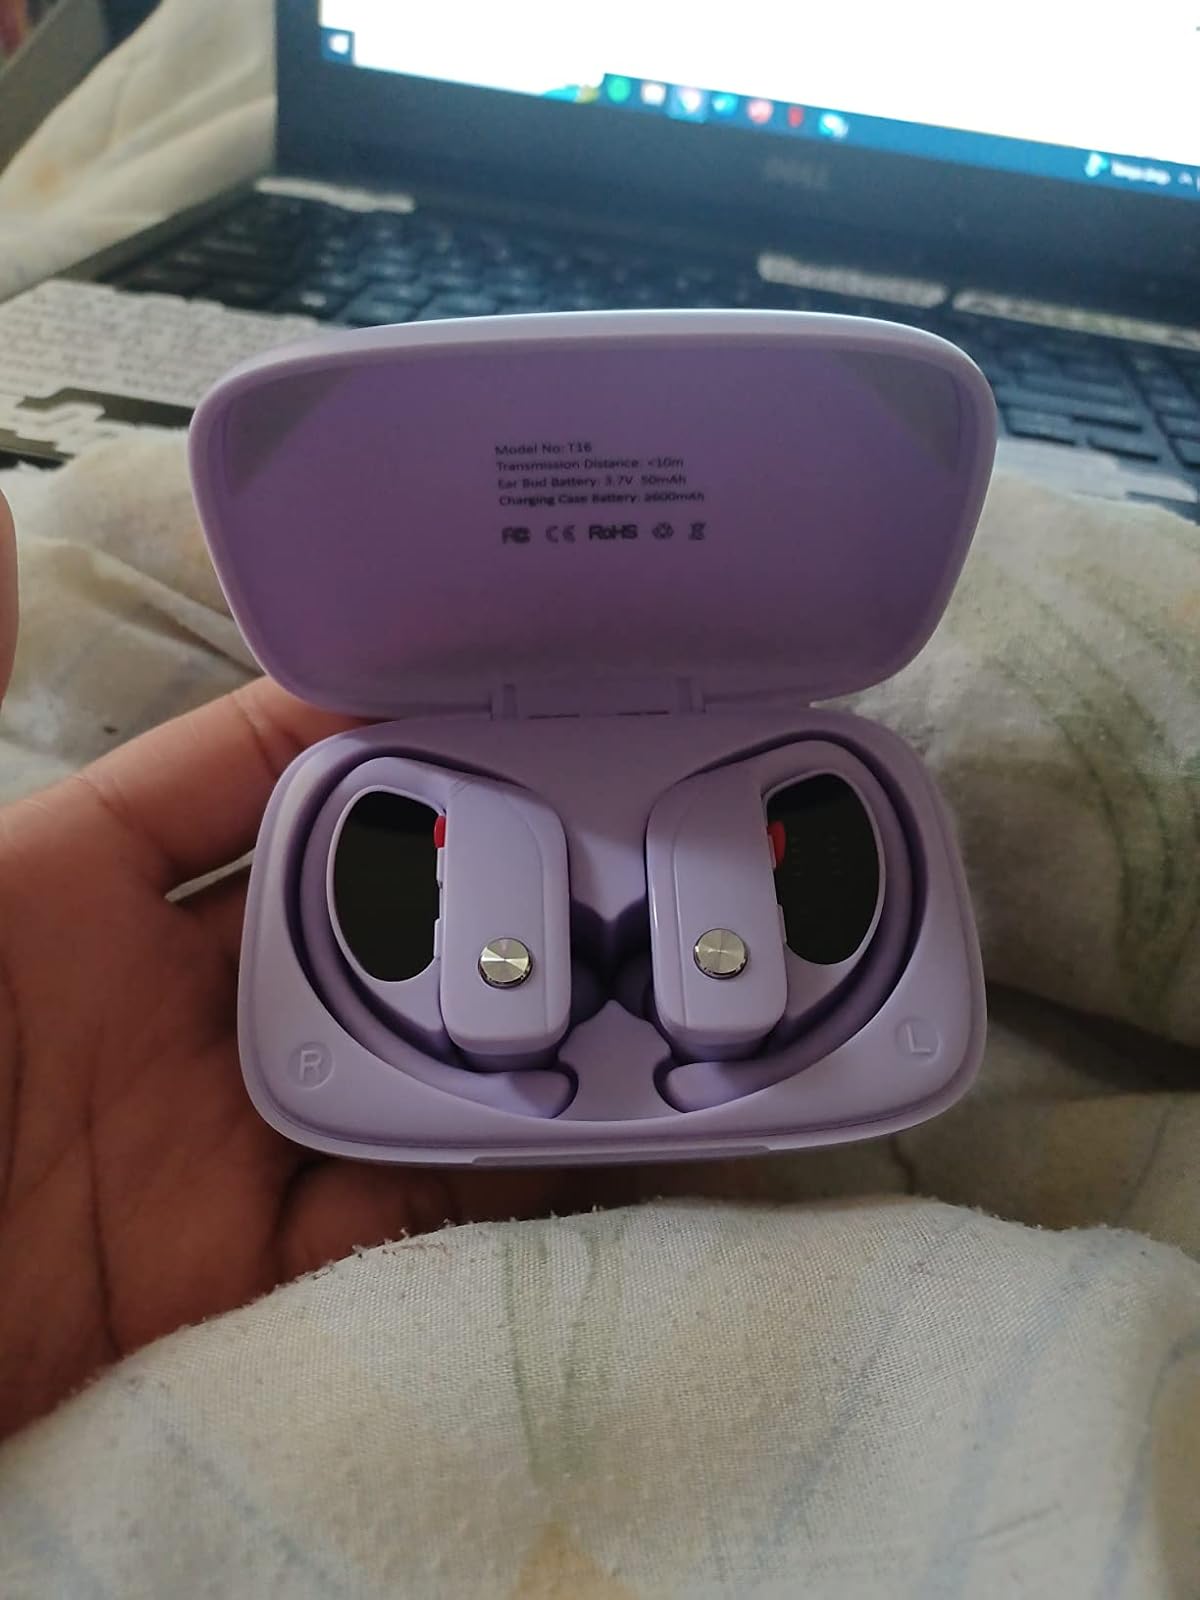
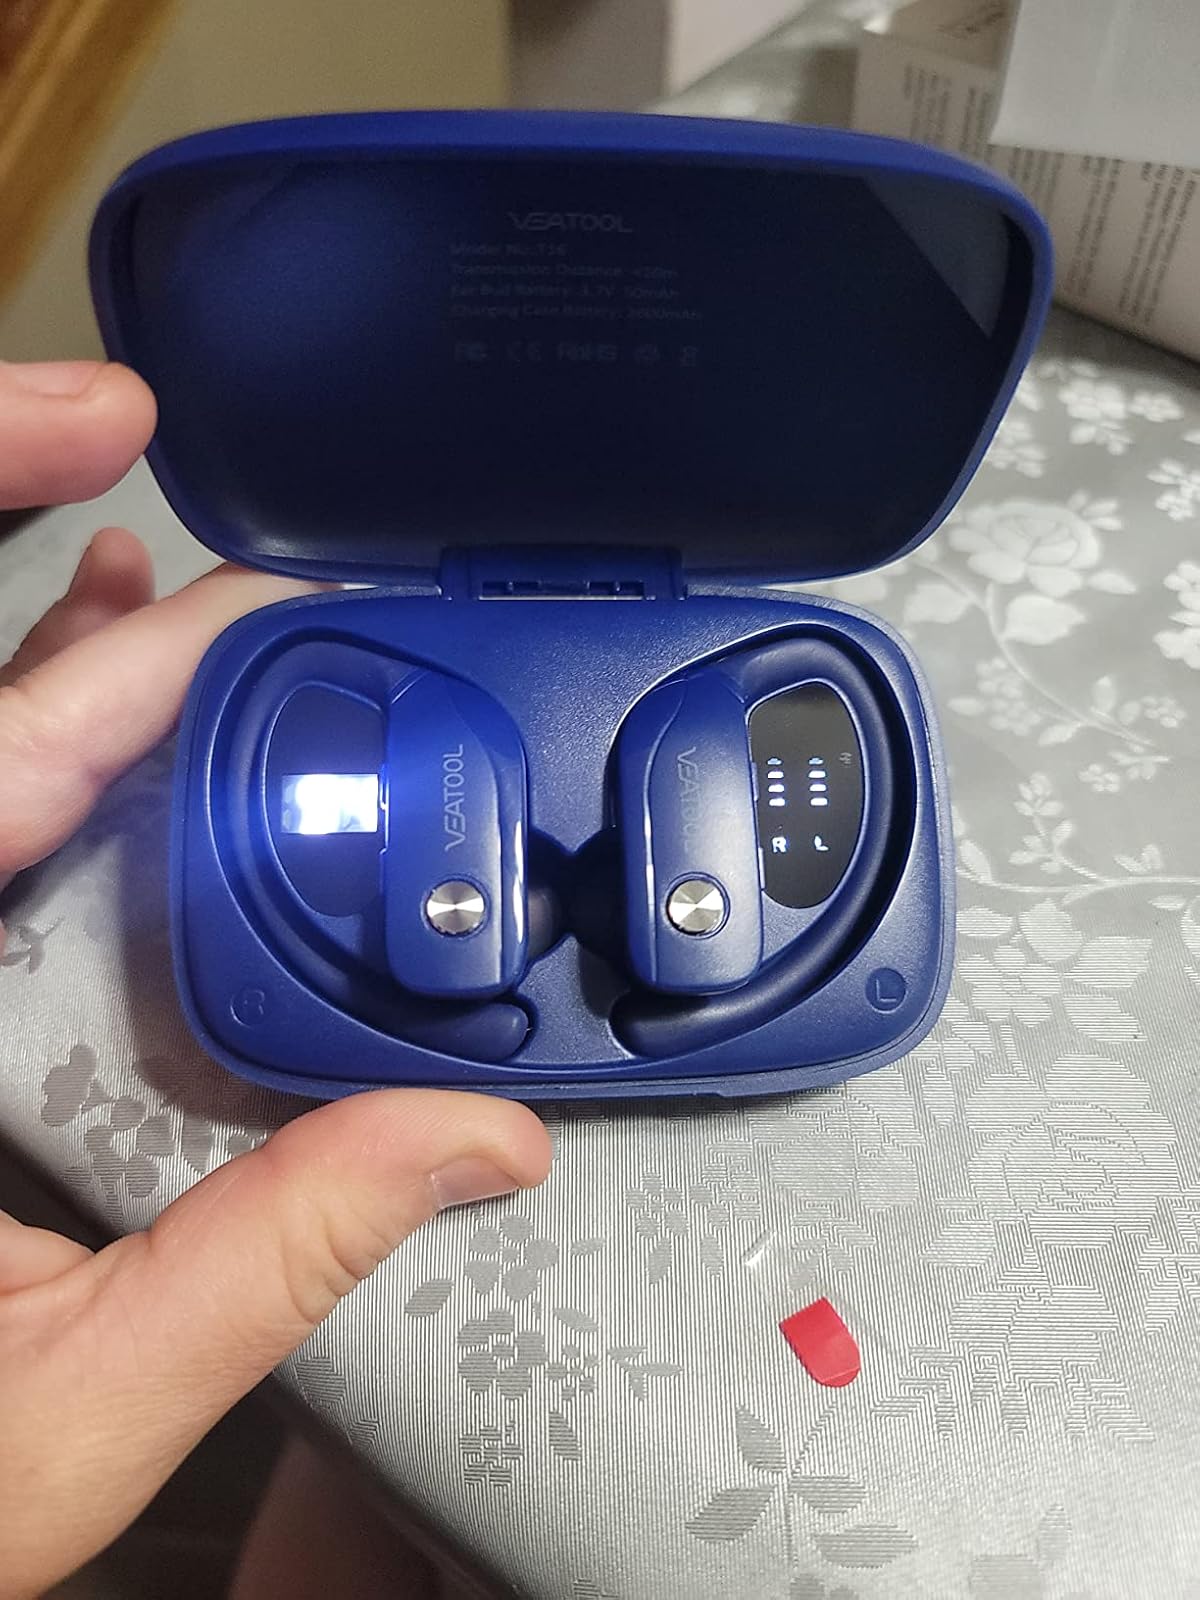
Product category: earbuds
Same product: no